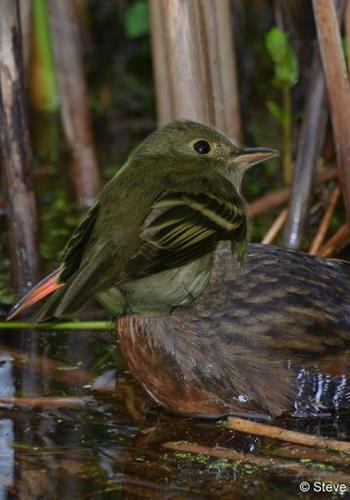
Bird species: Acadian_Flycatcher
Bird type: landbird
Background: land